Health information on Wikipedia

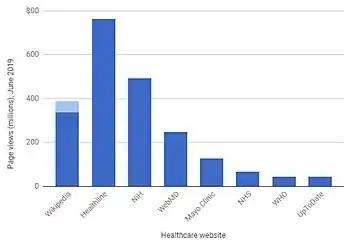
Popular medical websites in July 2019

The Wikipedia online encyclopedia has, since the late 2000s, served as a popular source for health information for both laypersons and, in many cases, health care practitioners. Health-related articles on Wikipedia are popularly accessed as results from search engines, which frequently deliver links to Wikipedia articles. Independent assessments have been made of the number and demographics of people who seek health information on Wikipedia, the scope of health information on Wikipedia, and the quality and reliability of the information on Wikipedia.